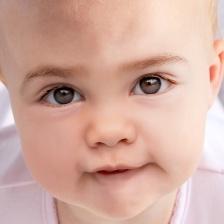
Label: faces